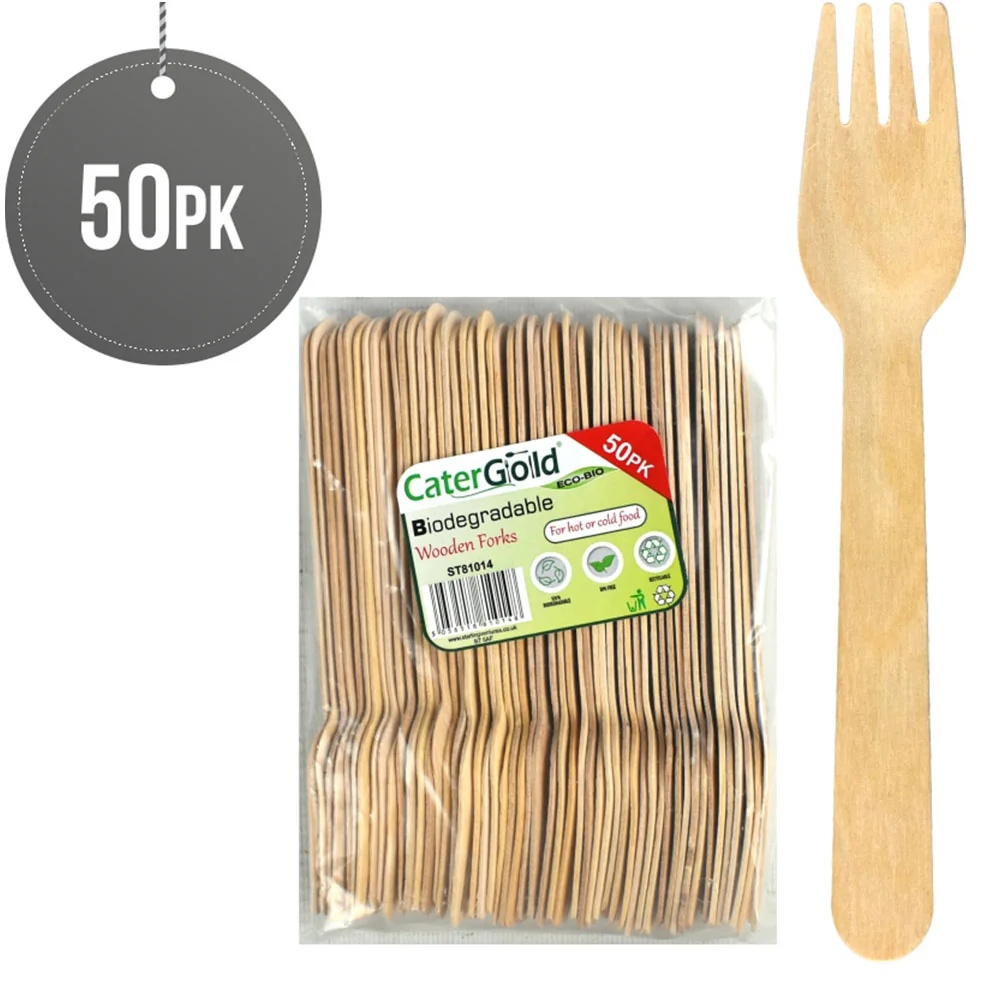
Eco Biodegrable Disposable Wooden Forks Pack of 50 ST81014 (Parcel Rate)
*** Unless stated, prices are per 1 unit, colours and designs may vary from the photos, sizes given are approximations, stock is subject to availability *** Eco-Bio Disposable Wooden Forks Pack of 50
Brand: MM HOMESTORES
Category: Business & Industrial > Food Service > Disposable Tableware > Disposable Cutlery > Disposable Forks